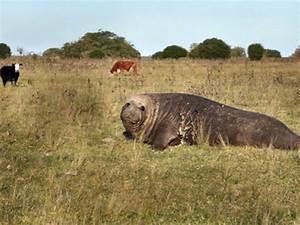
elephant